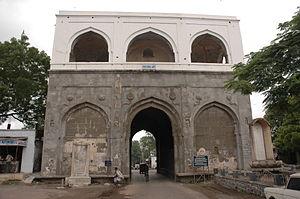
Aurangabad est une ville et chef-lieu du district d'Aurangabad dans le Maharashtra en Inde.